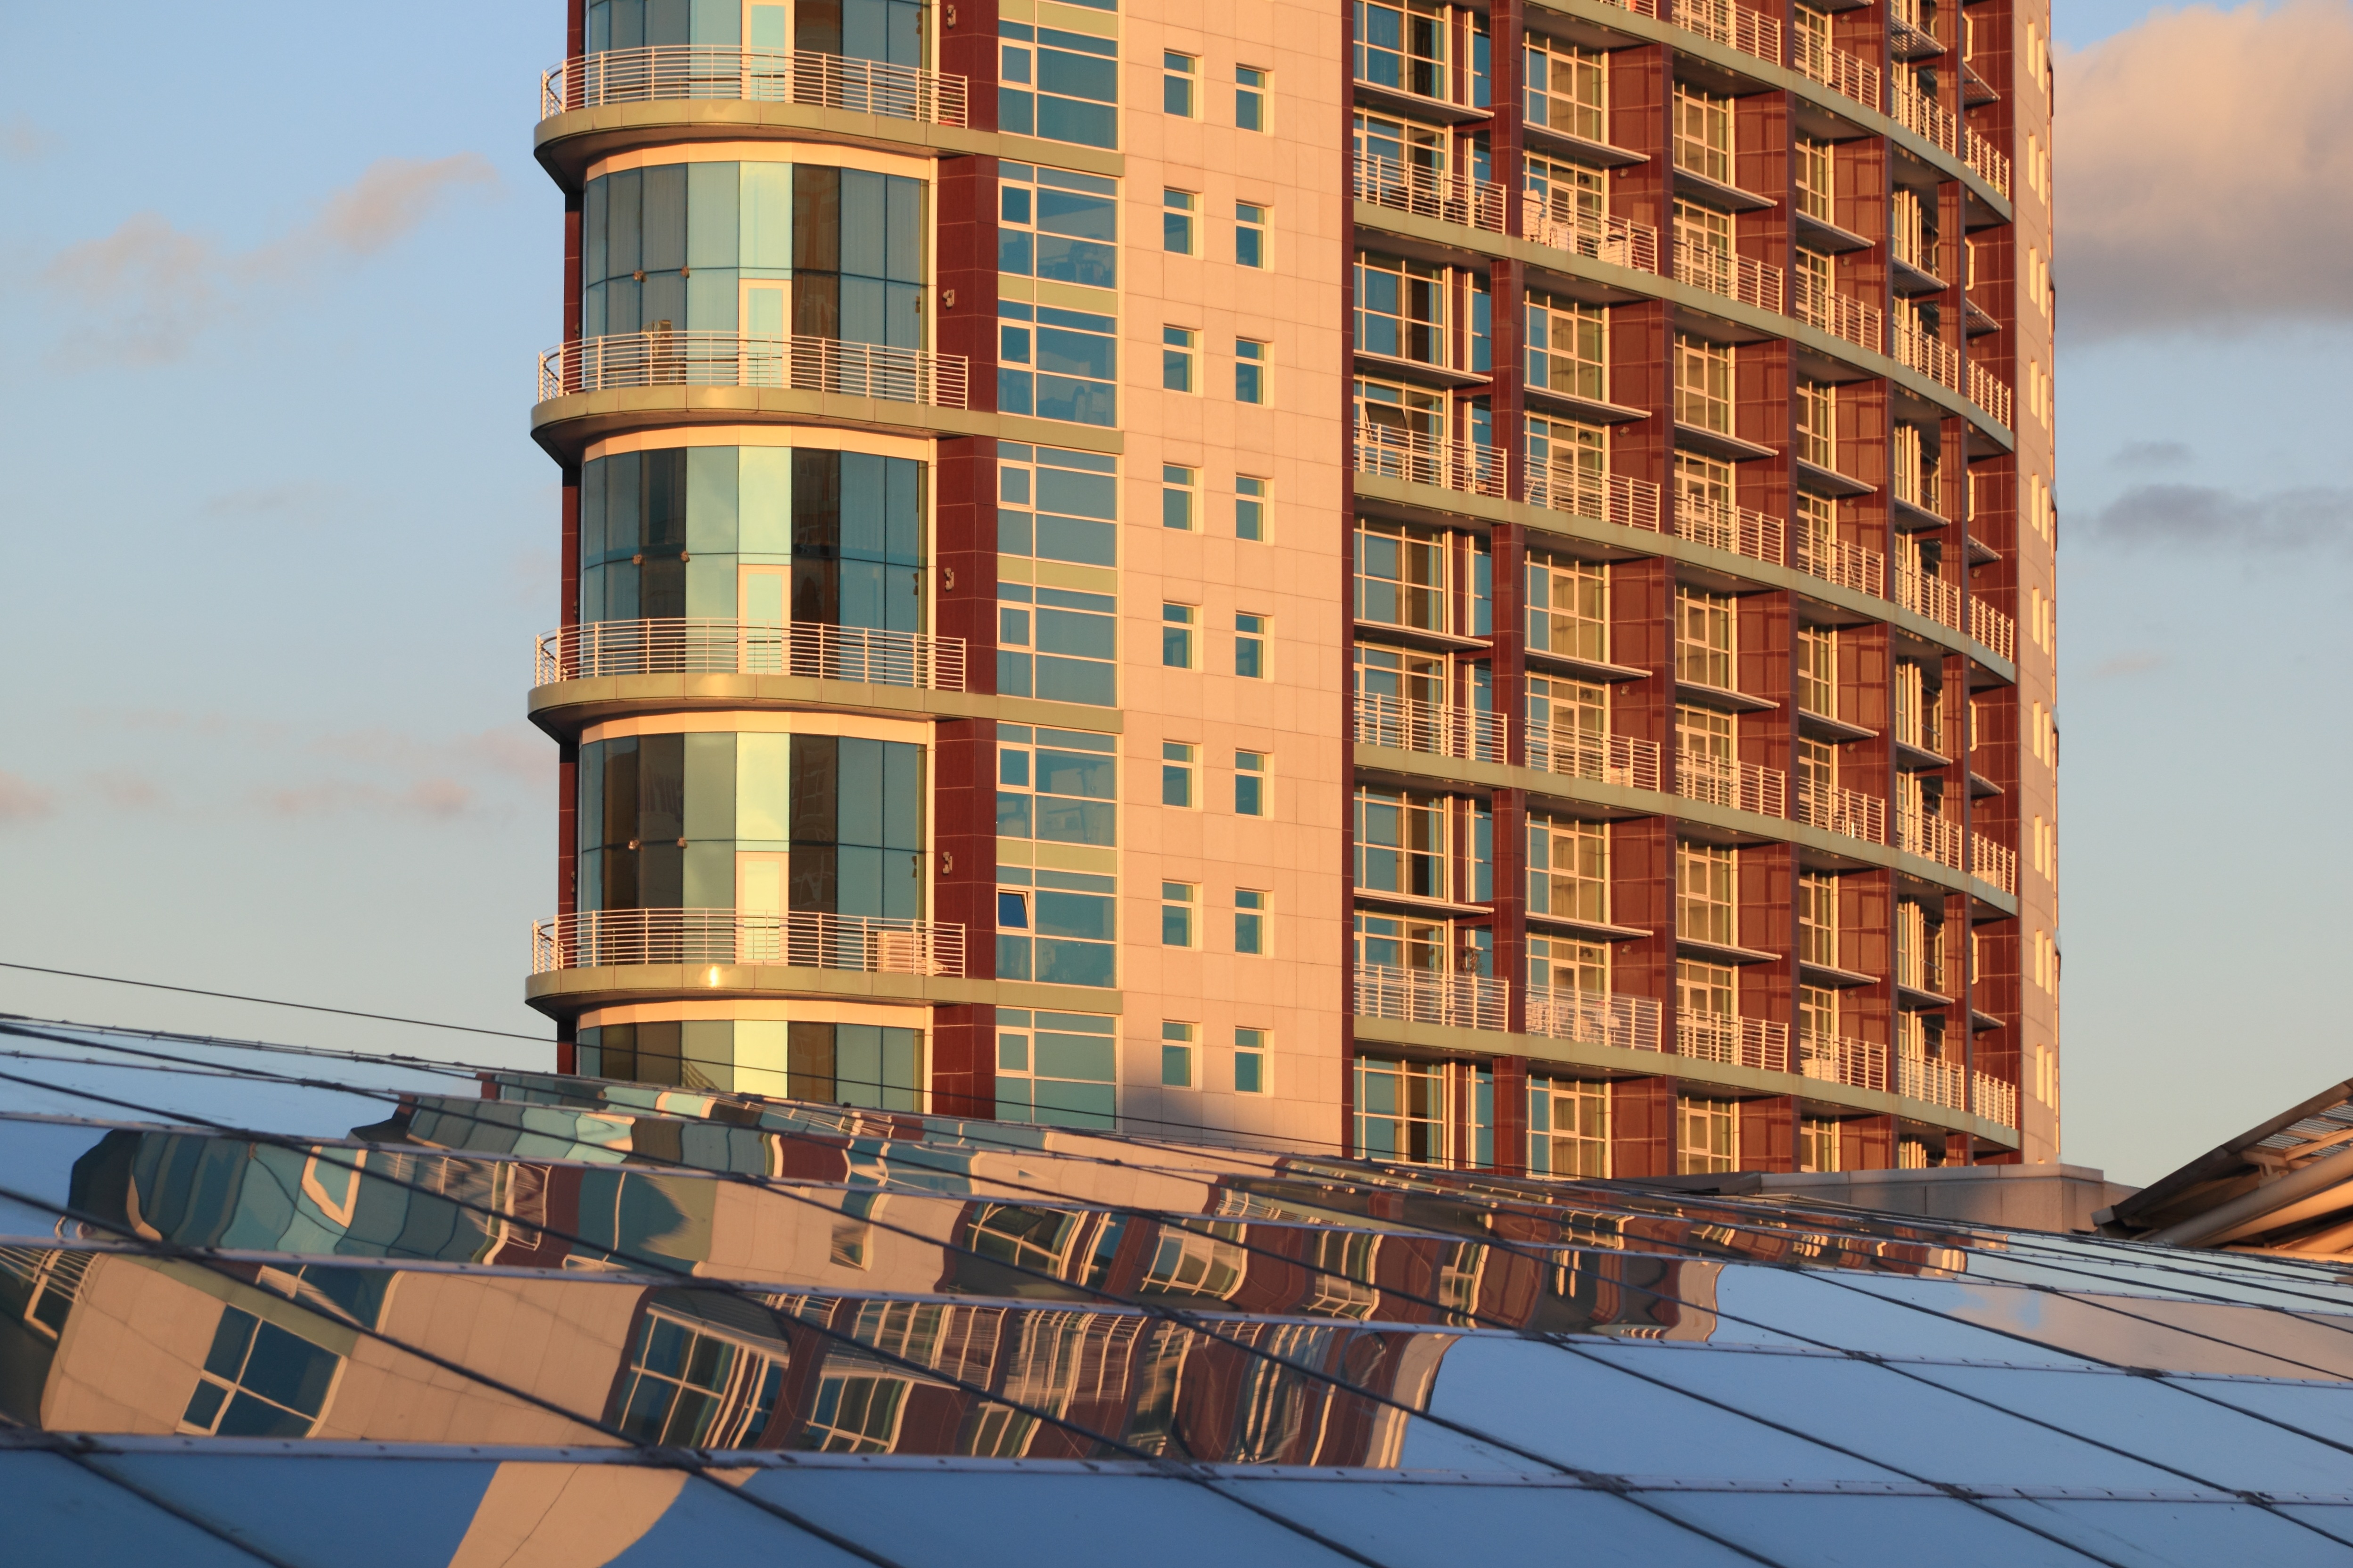
architecture, sunset, building, skyscraper, downtown, tower, plaza, landmark, facade, residential, apartment, tower block, expo, portugal, flat, area, lisbon, condominium, oriente, residential area, brutalist architecture